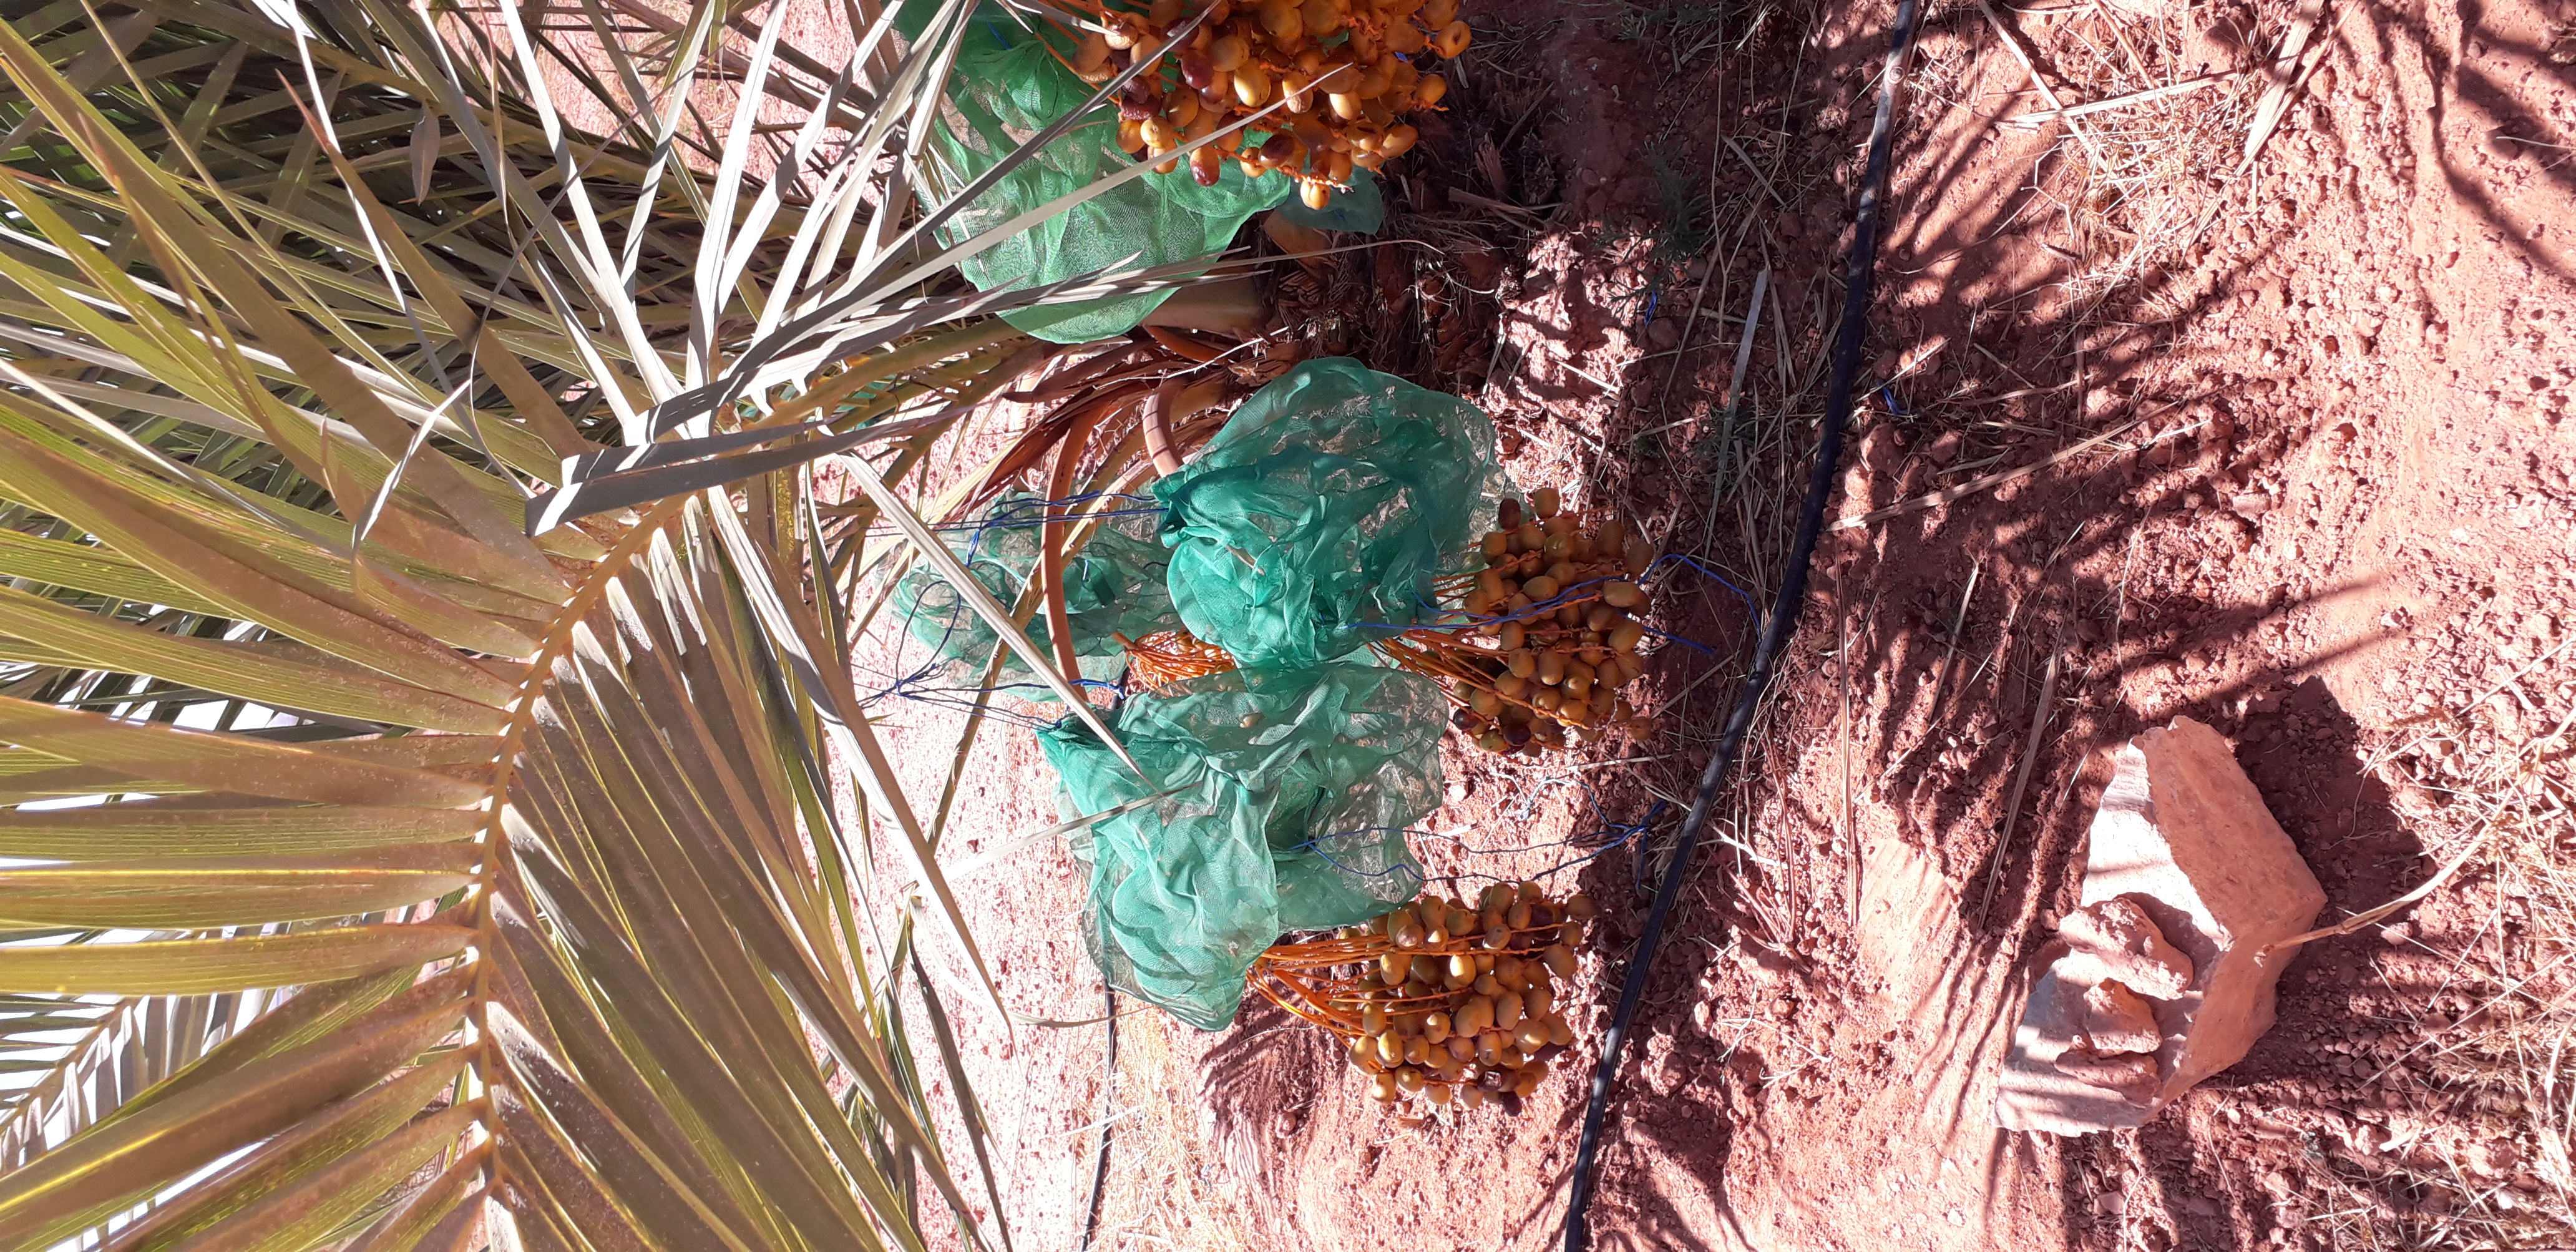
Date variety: Boufagous